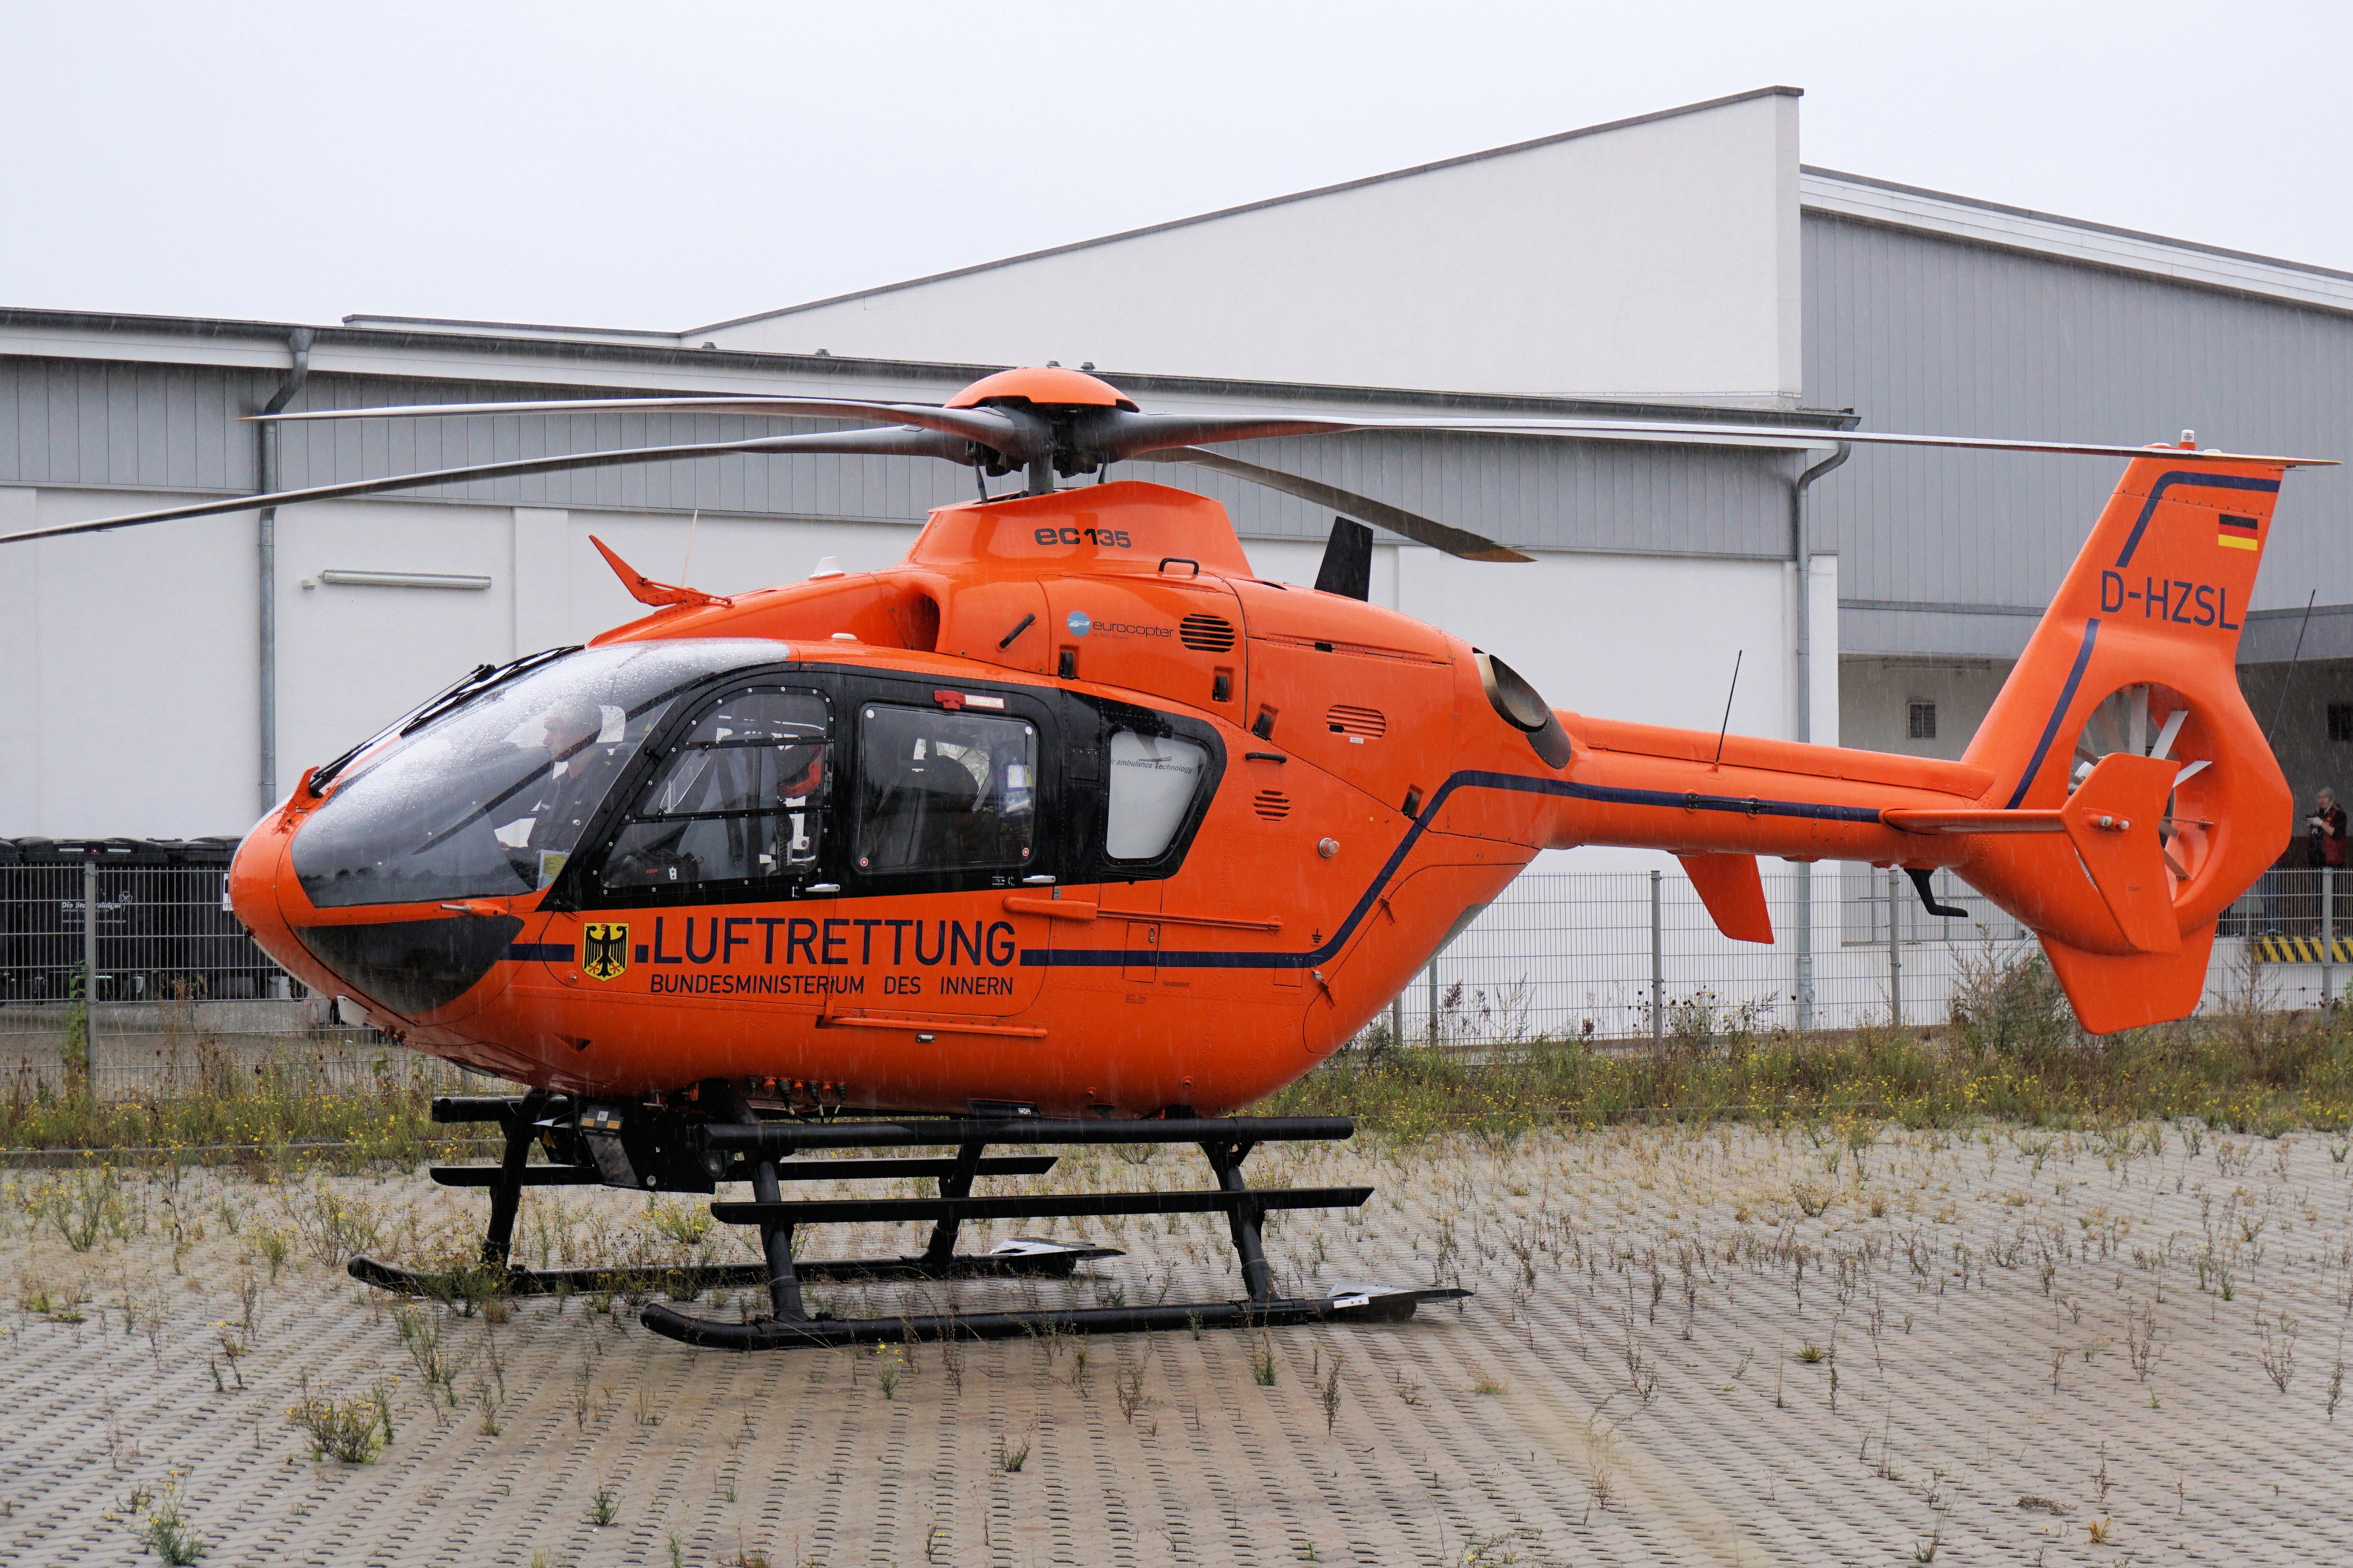
fly, aircraft, transport, vehicle, aviation, helicopter, help, use, rotor, landing, emergency, rescue, rotorcraft, take off, rescue helicopter, air rescue, ambulance helicopter, helicopter rotor, military helicopter, bell 412, radio controlled helicopter, bell 214, bell 206